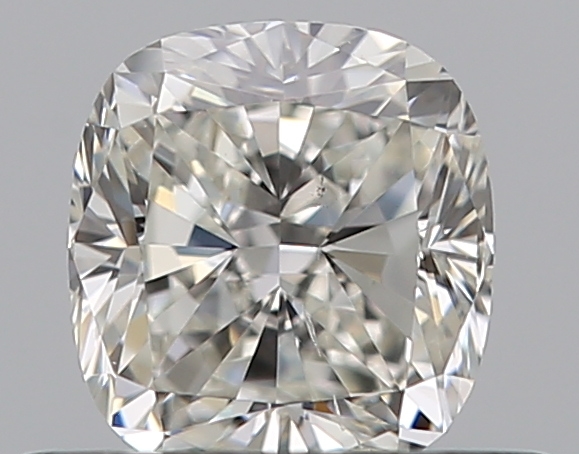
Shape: cushion
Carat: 0.5
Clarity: SI1
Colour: I
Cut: GD
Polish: EX
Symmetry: VG
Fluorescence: N
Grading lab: GIA
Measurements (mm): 4.61 x 4.27 x 3.09